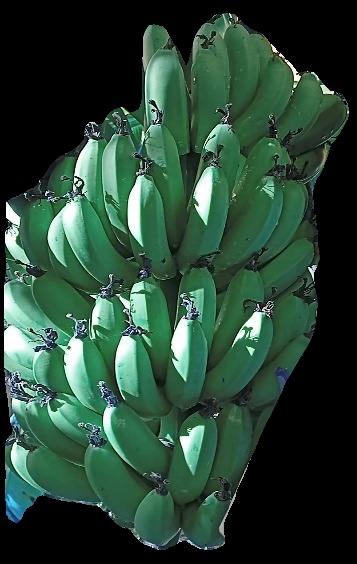
Variety: pachbale
Grade: grade1